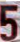
Number: 5